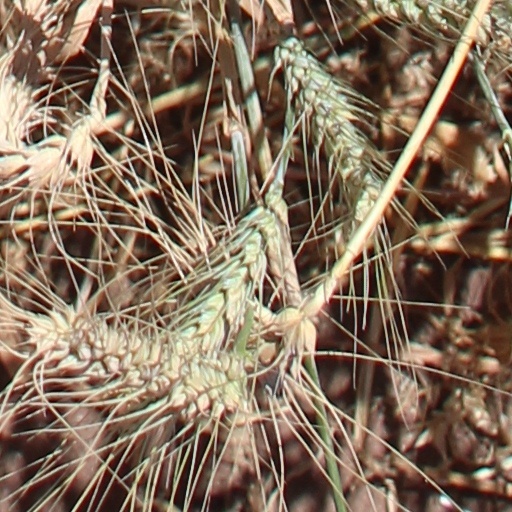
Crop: wheat